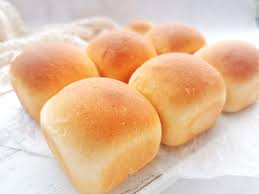
Waste category: biological